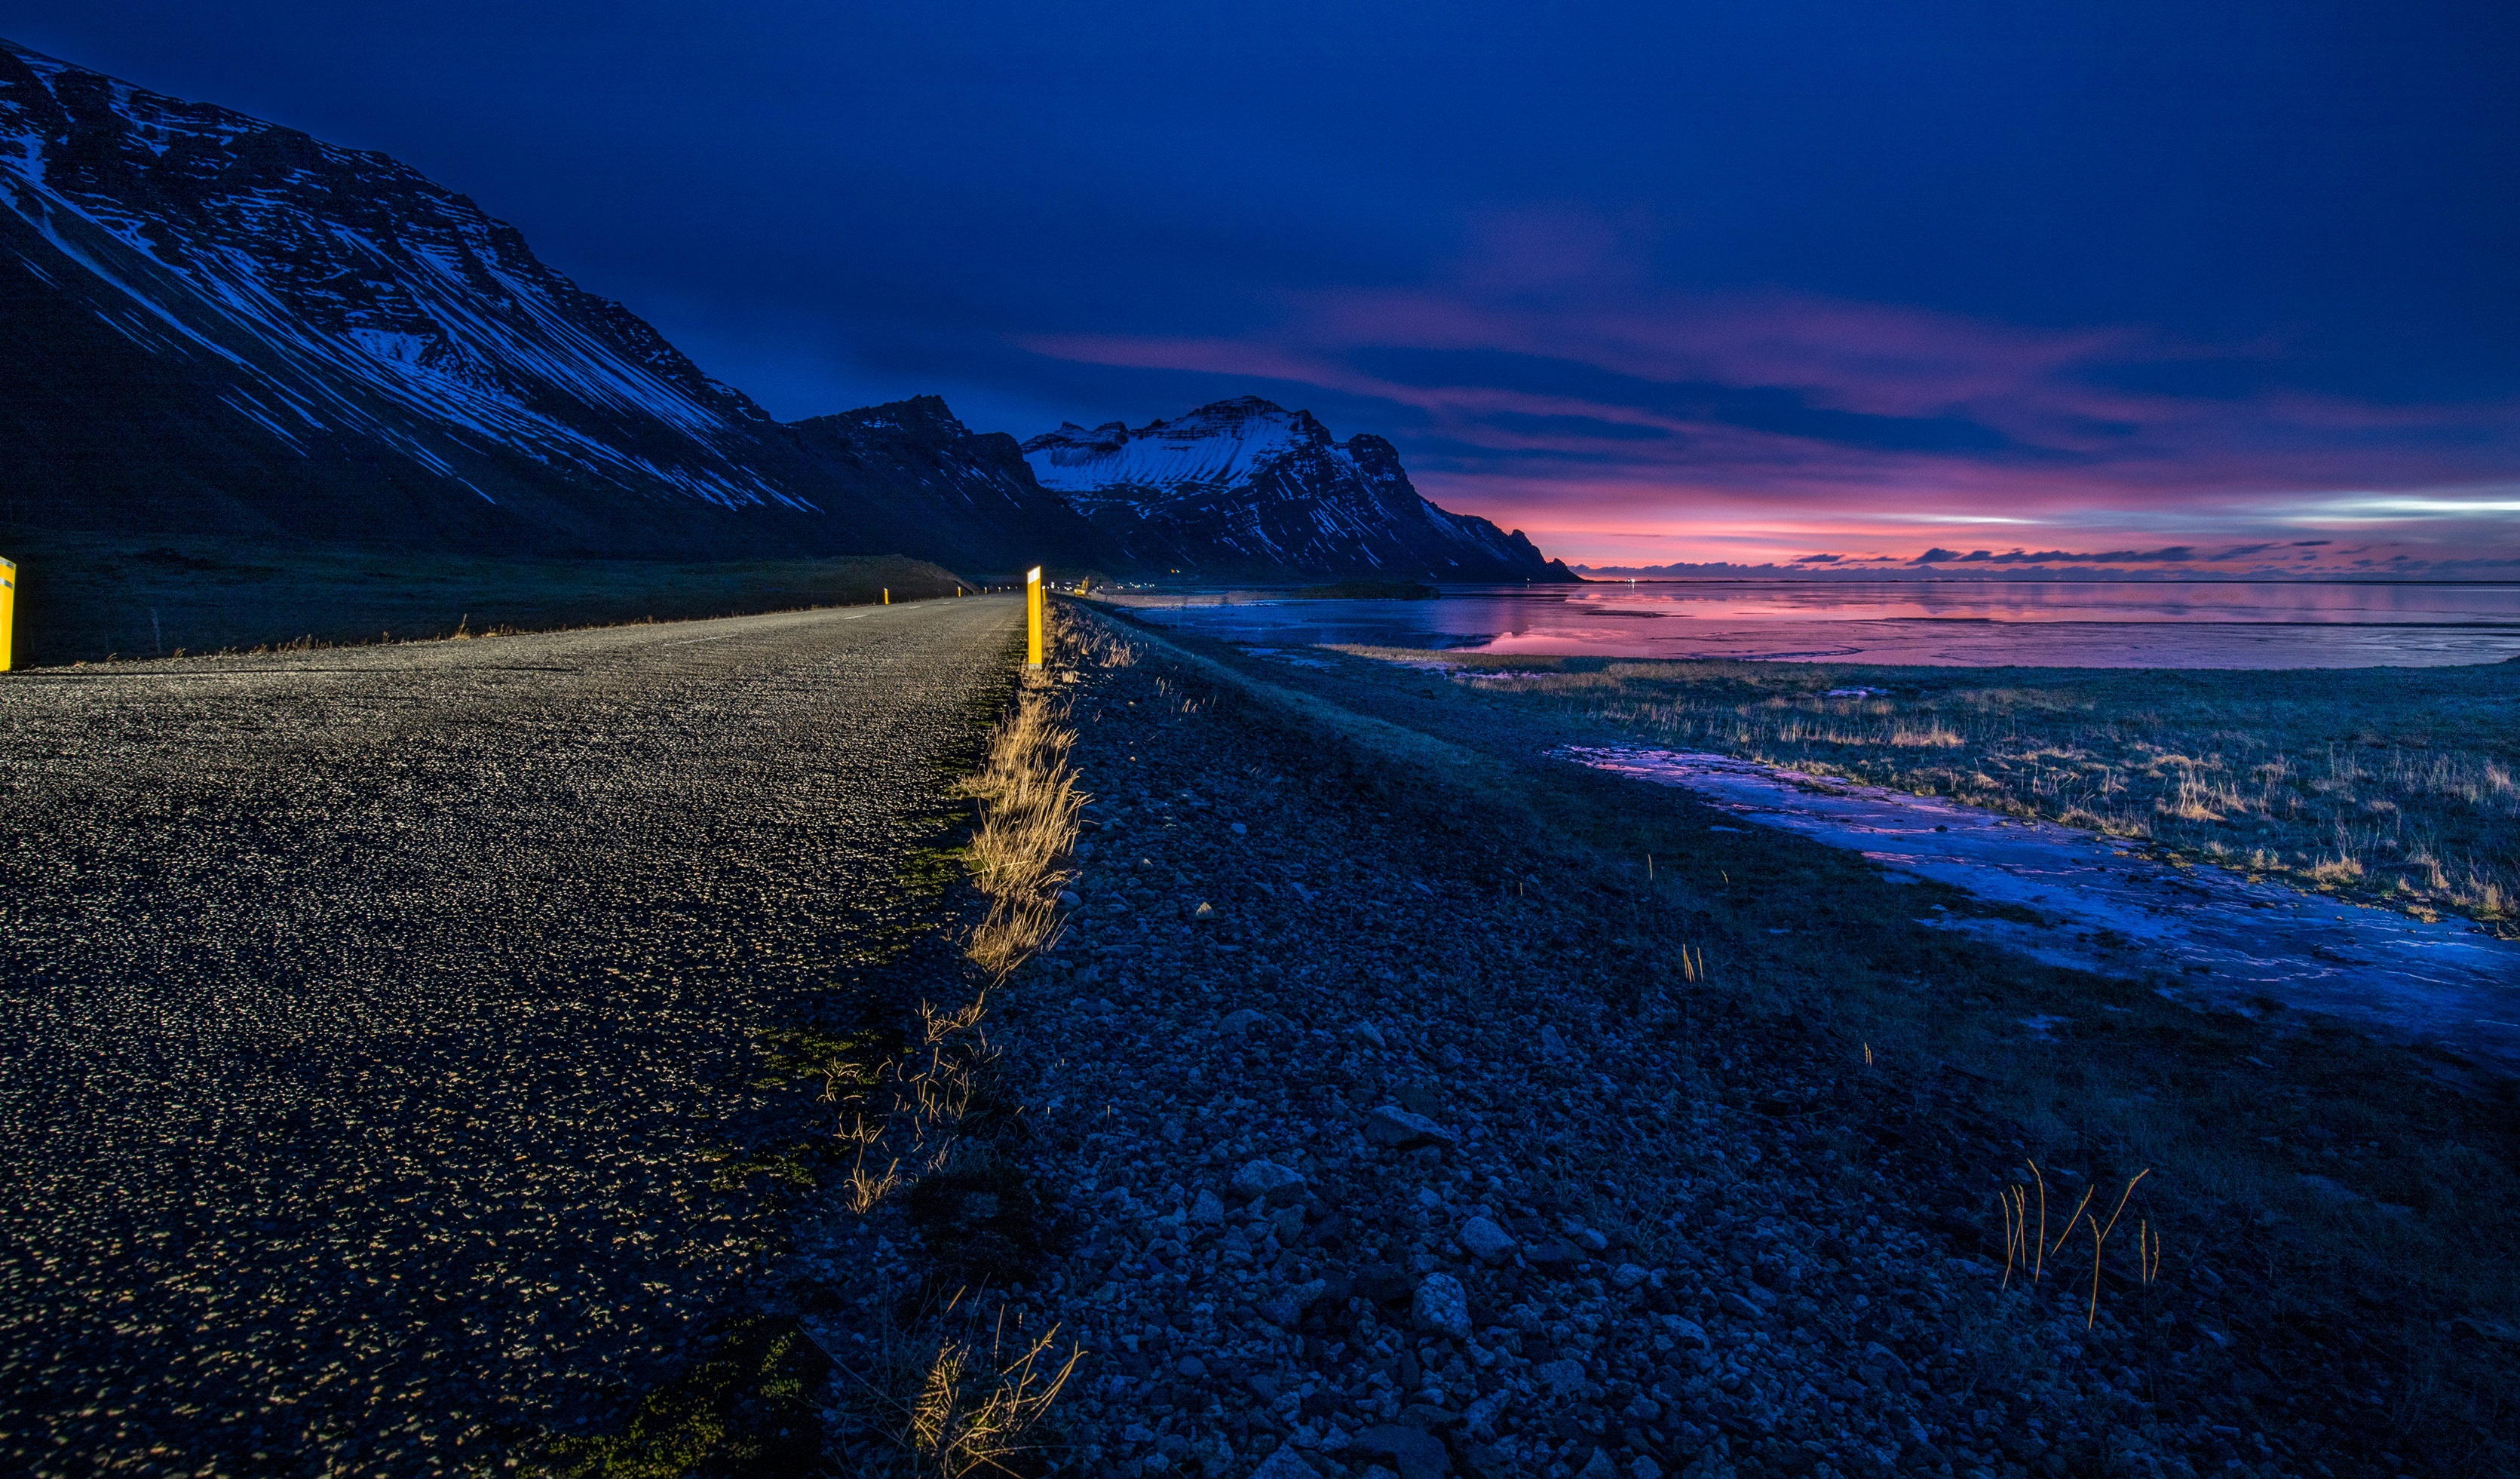
sky, nature, coast, horizon, sea, atmospheric phenomenon, dawn, sunrise, mountain, ocean, cloud, shore, dusk, night, morning, evening, sunset, hill, wave, sunlight, landscape, beach, terrain, cliff, reflection